Napier Sabre

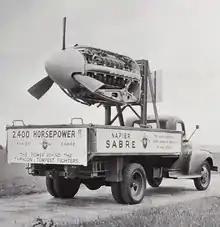
The truck has signs reading "2,400 Horsepower!! The power behind the Typhoon & Tempest fighters" and "Napier Sabre - The most powerful aero engine in service in the world", plus the Napier logo

By 1944, the Sabre V was delivering consistently and the reputation of the engine started to improve. This was the last version to enter service, being used in the Hawker Typhoon and its derivative, the Hawker Tempest. Without the advanced supercharger, the engine's performance over fell off rapidly and pilots flying Sabre-powered aircraft, were generally instructed to enter combat only below this altitude. At low altitude, both planes were formidable. As air superiority over Continental Europe was slowly gained, Typhoons were increasingly used as fighter-bombers, notably by the RAF Second Tactical Air Force. The Tempest became the principal destroyer of the V-1 flying bomb (Fieseler Fi 103), since it was the fastest of all the Allied fighters at low levels. Later, the Tempest destroyed about 20 Messerschmitt Me 262 jet aircraft.